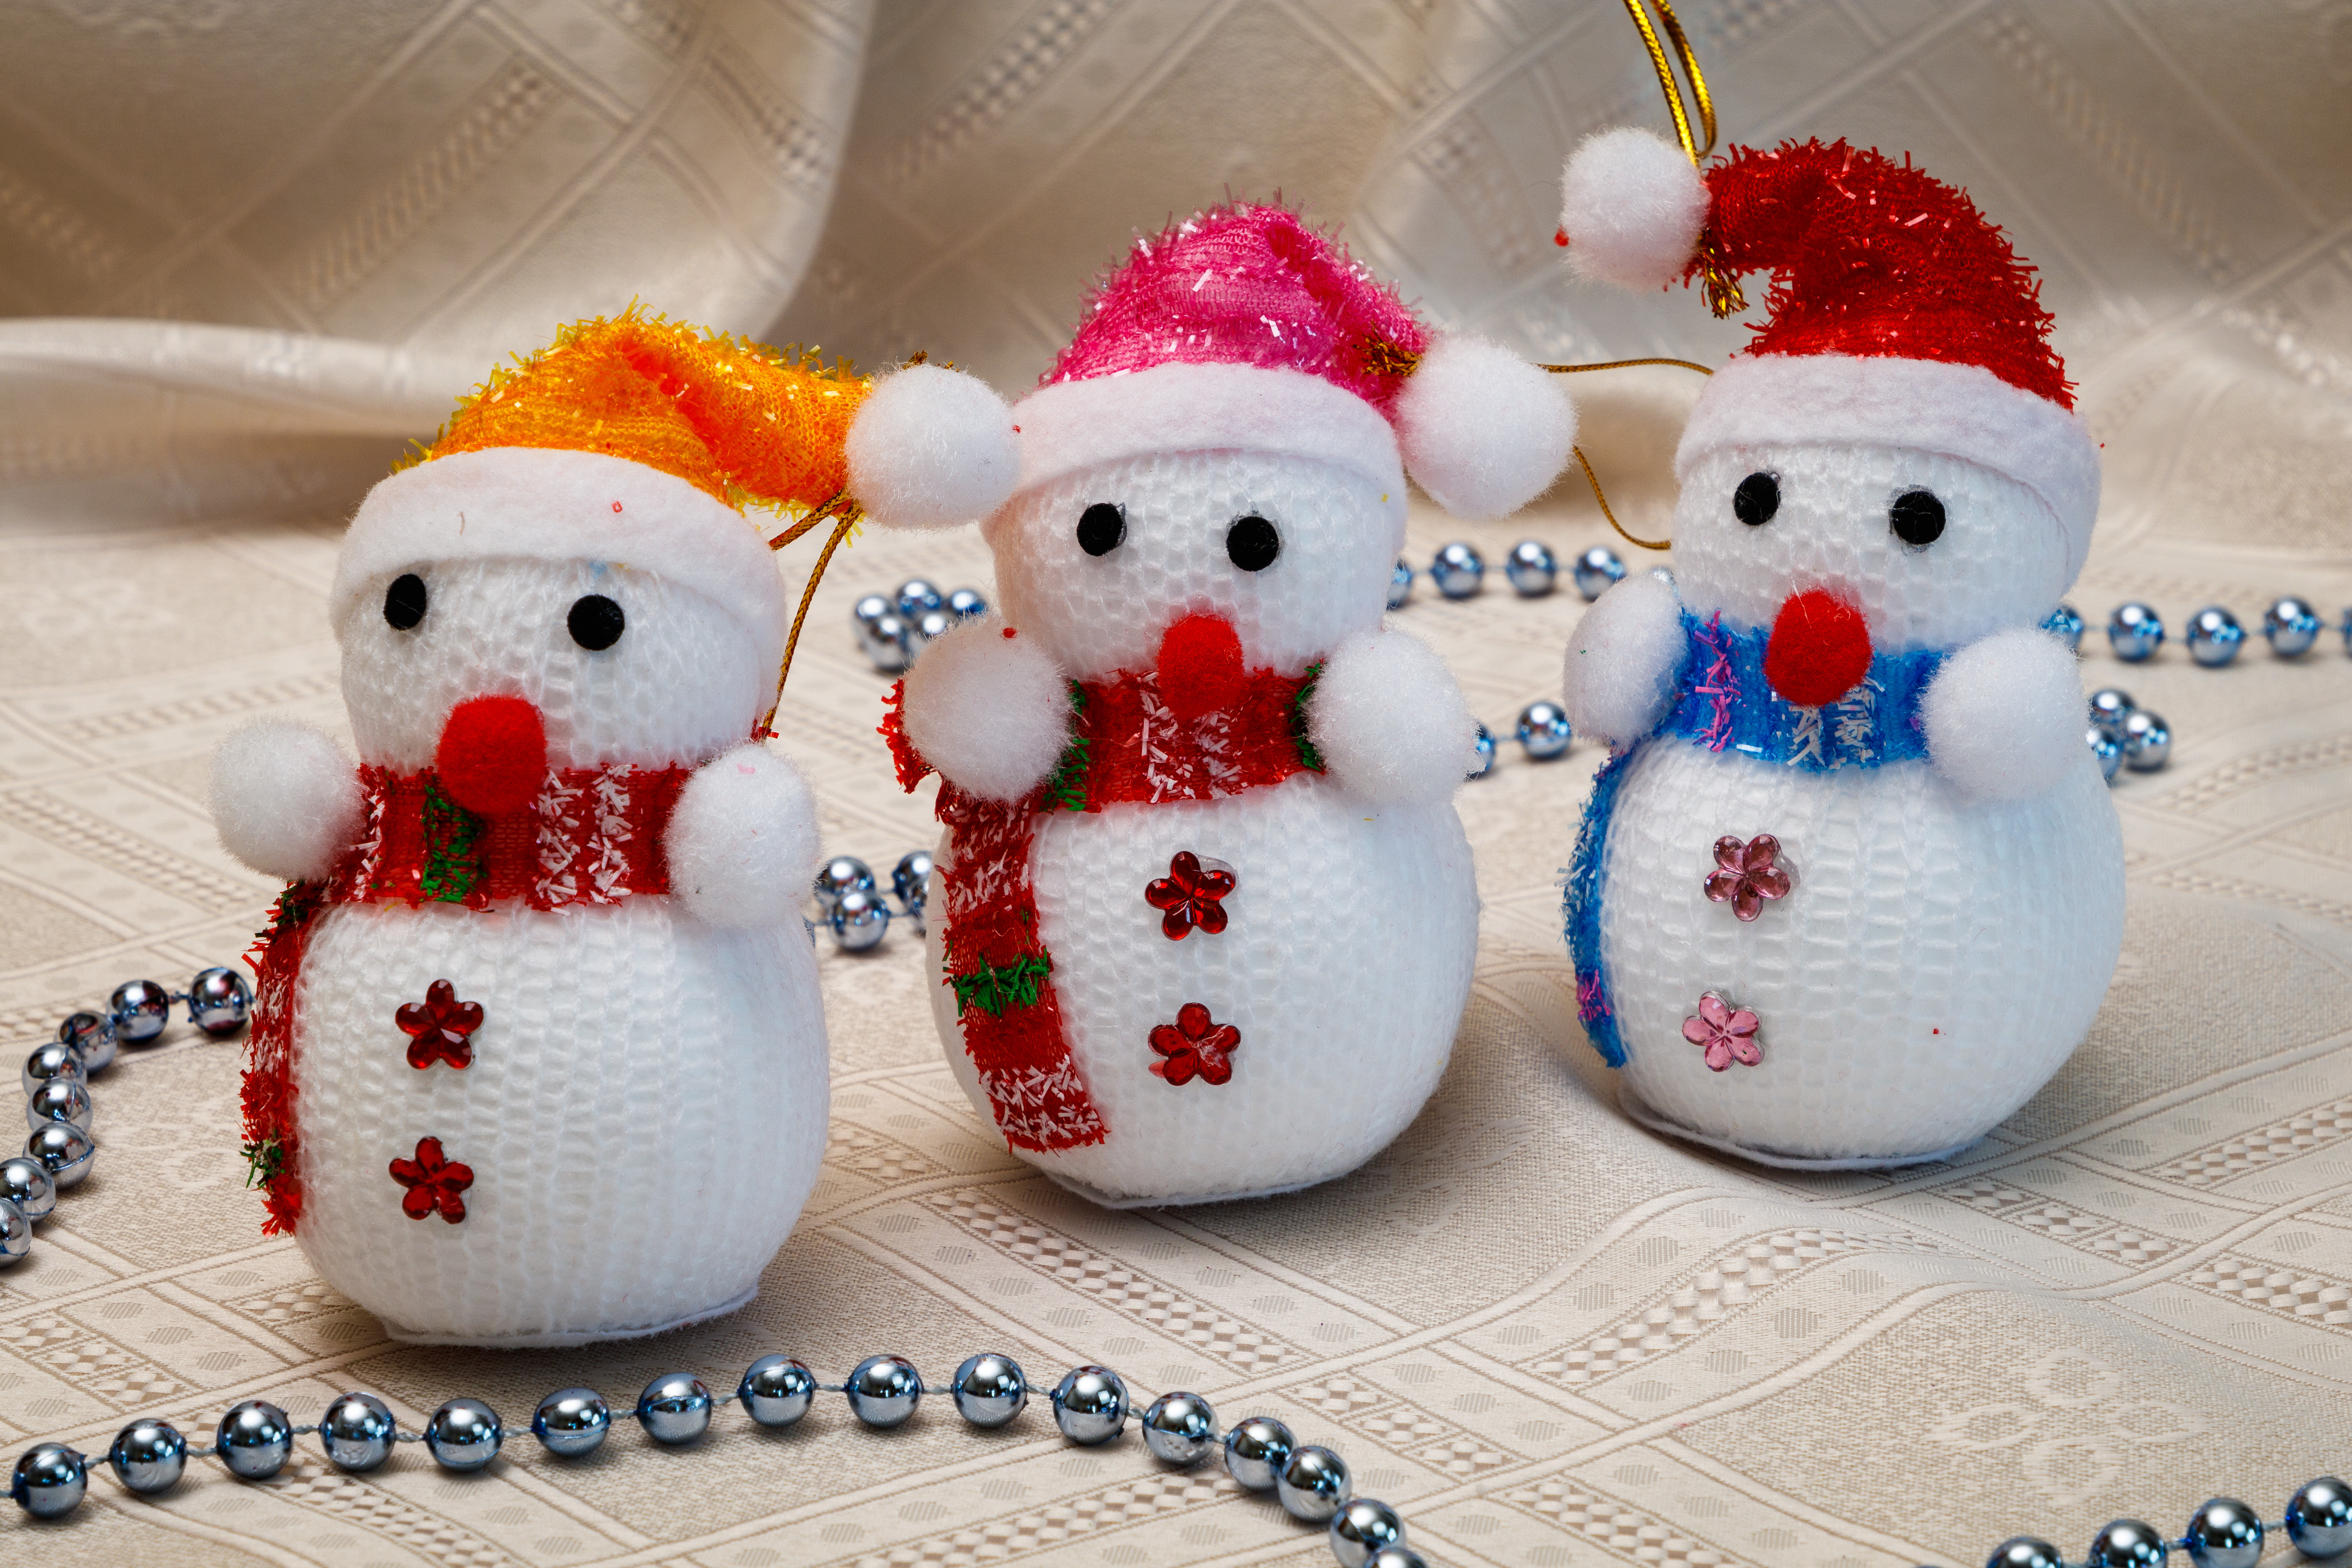
christmas, new year, christmas tree, christmas tree toy, decorations, christmas garland, winter, christmas ball, New Year's pictures, christmas pictures, holiday, balls, lights, night, shine, fun, textile, red, toy, carmine, snowman, creative arts, craft, beak, still life photography, collection, souvenir, ornament